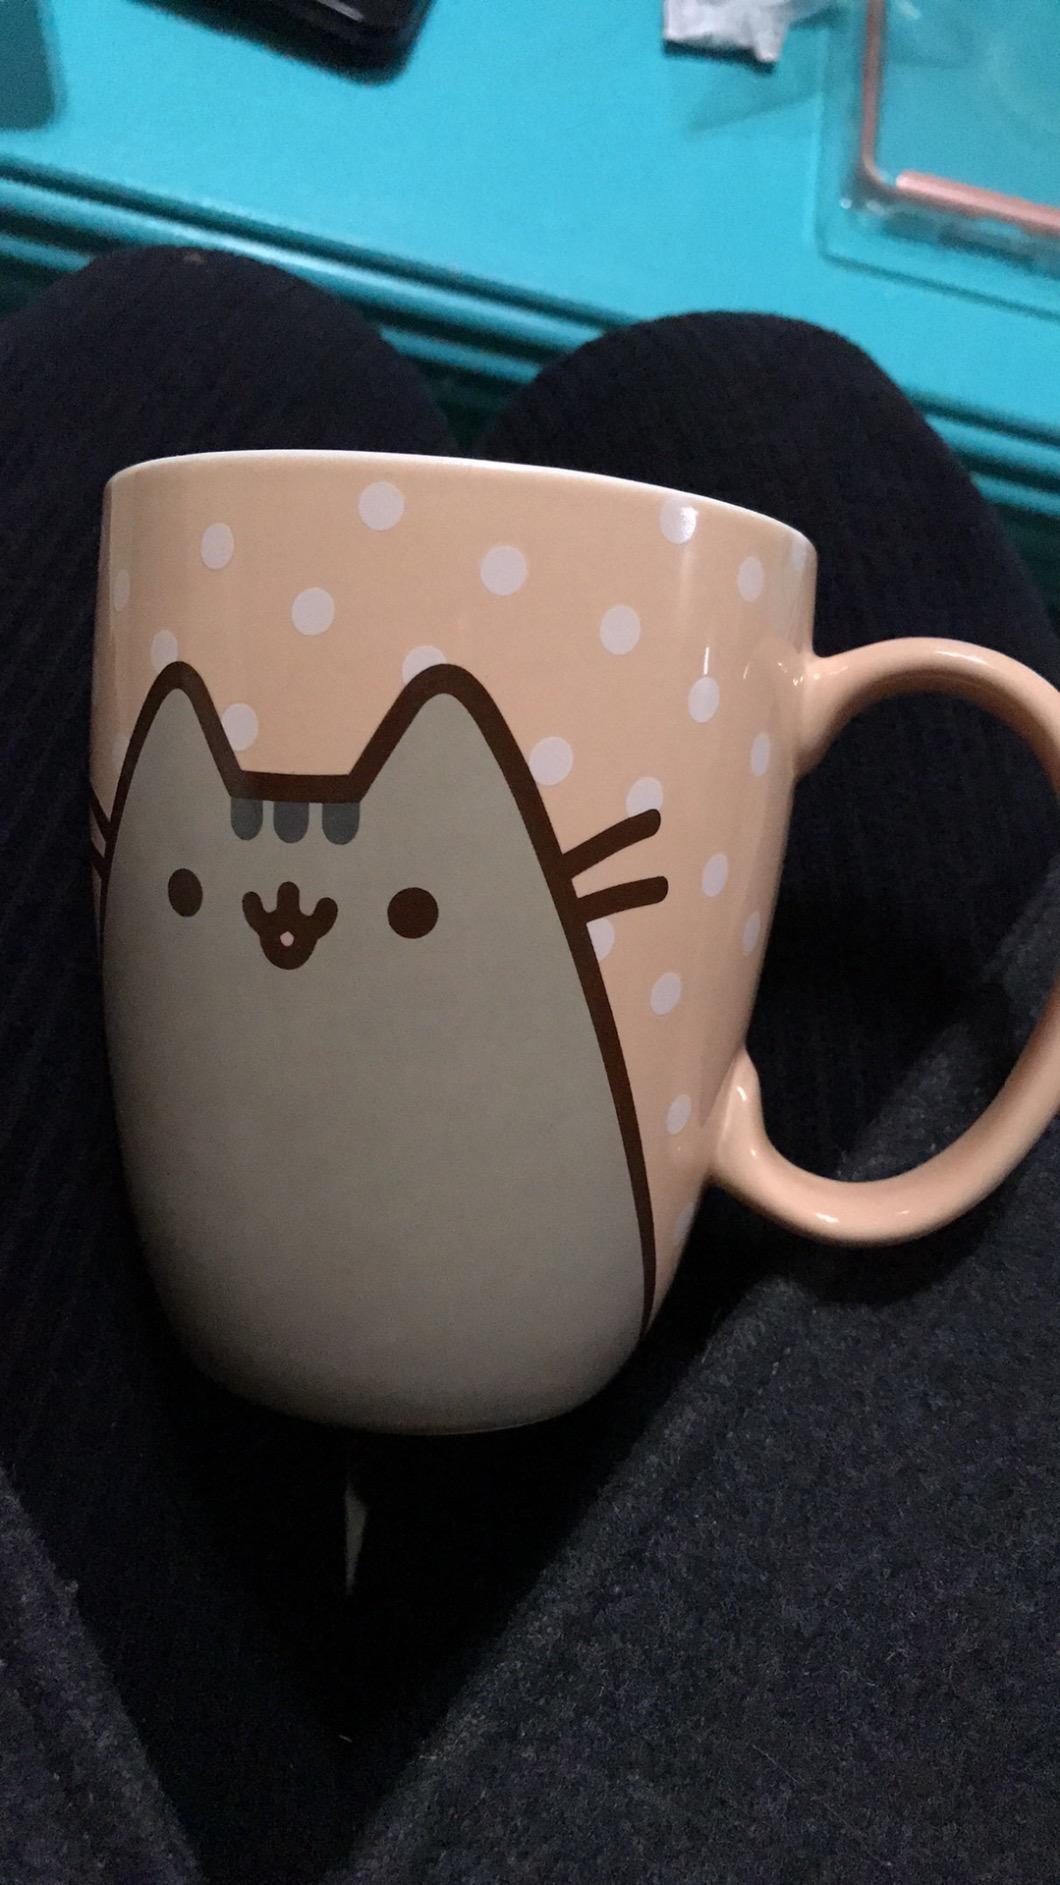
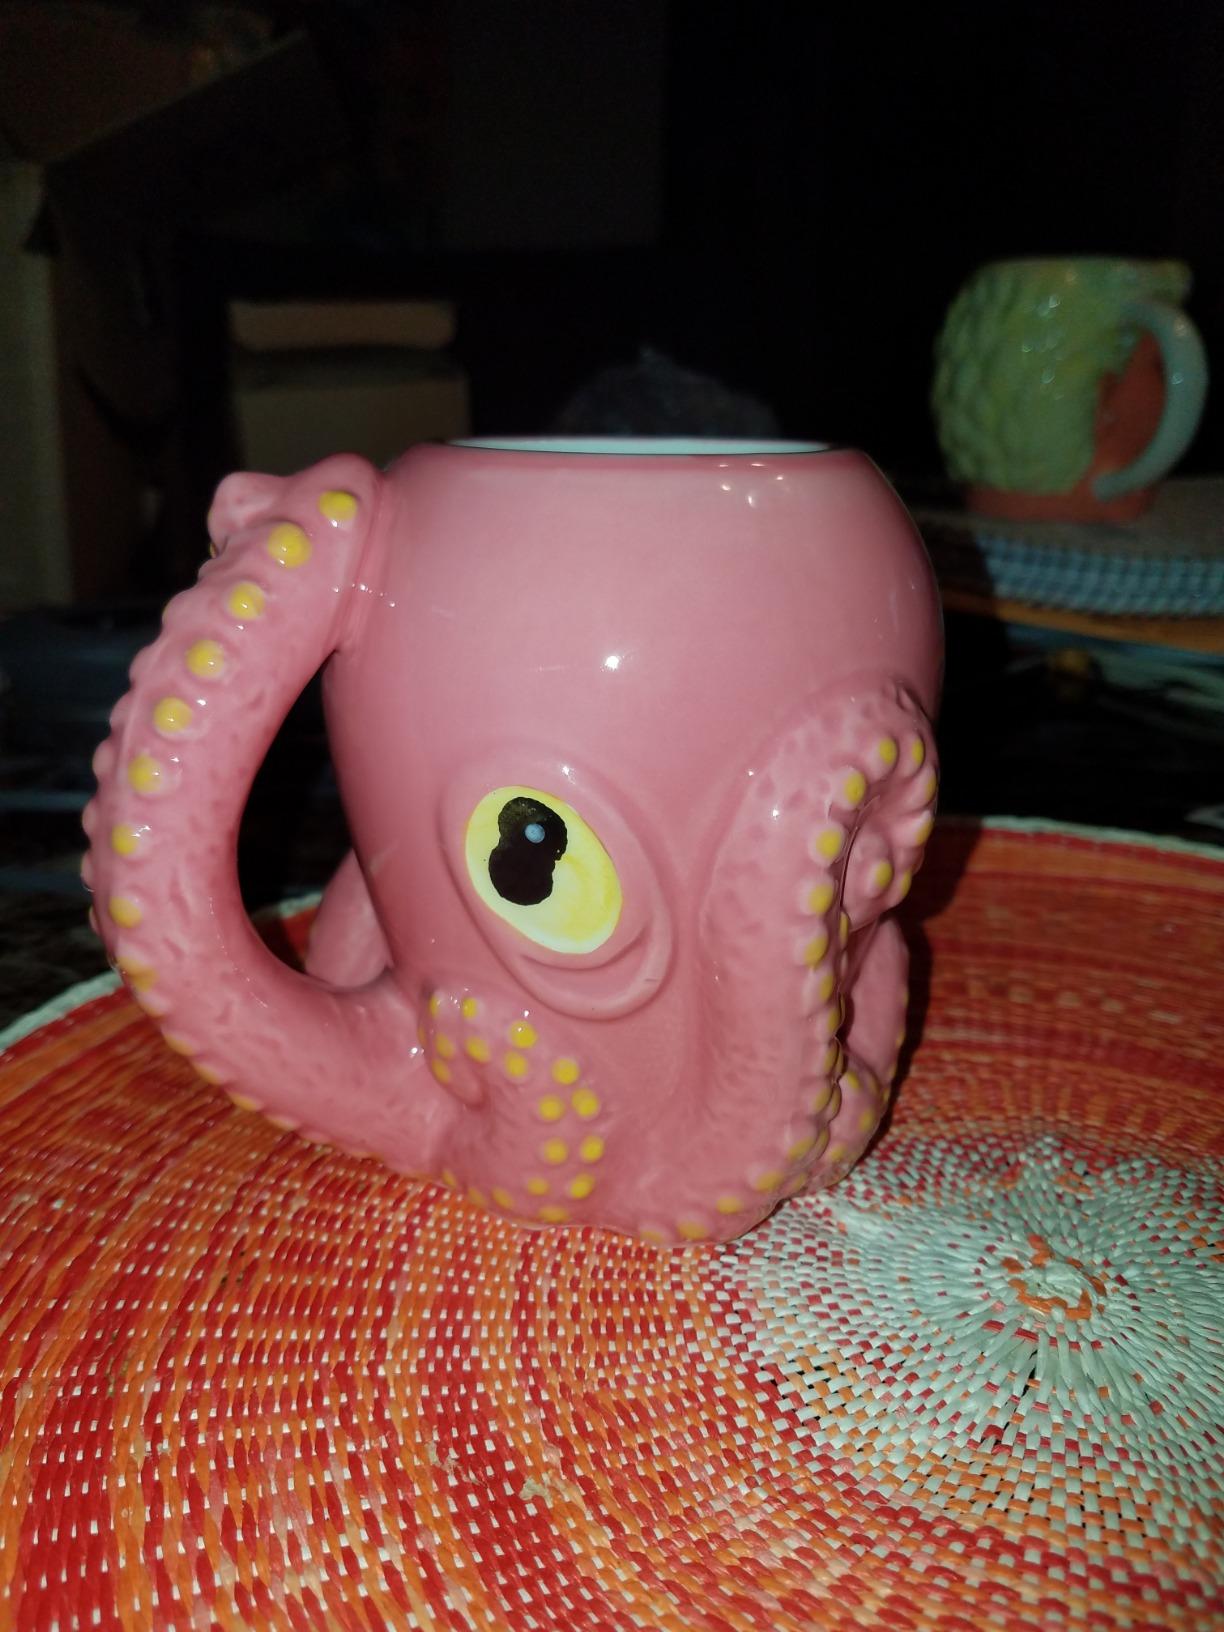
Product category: items_mug
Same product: no